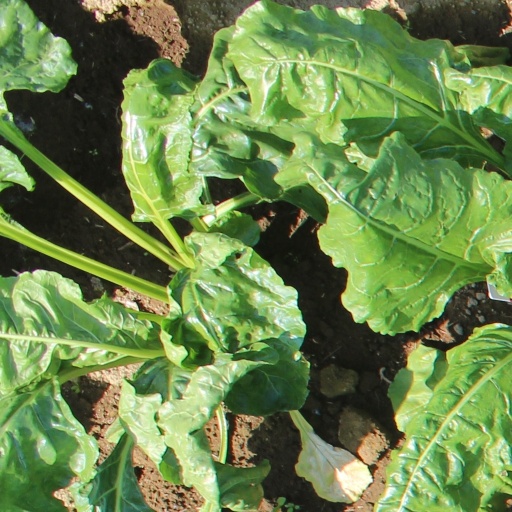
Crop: sugar beet